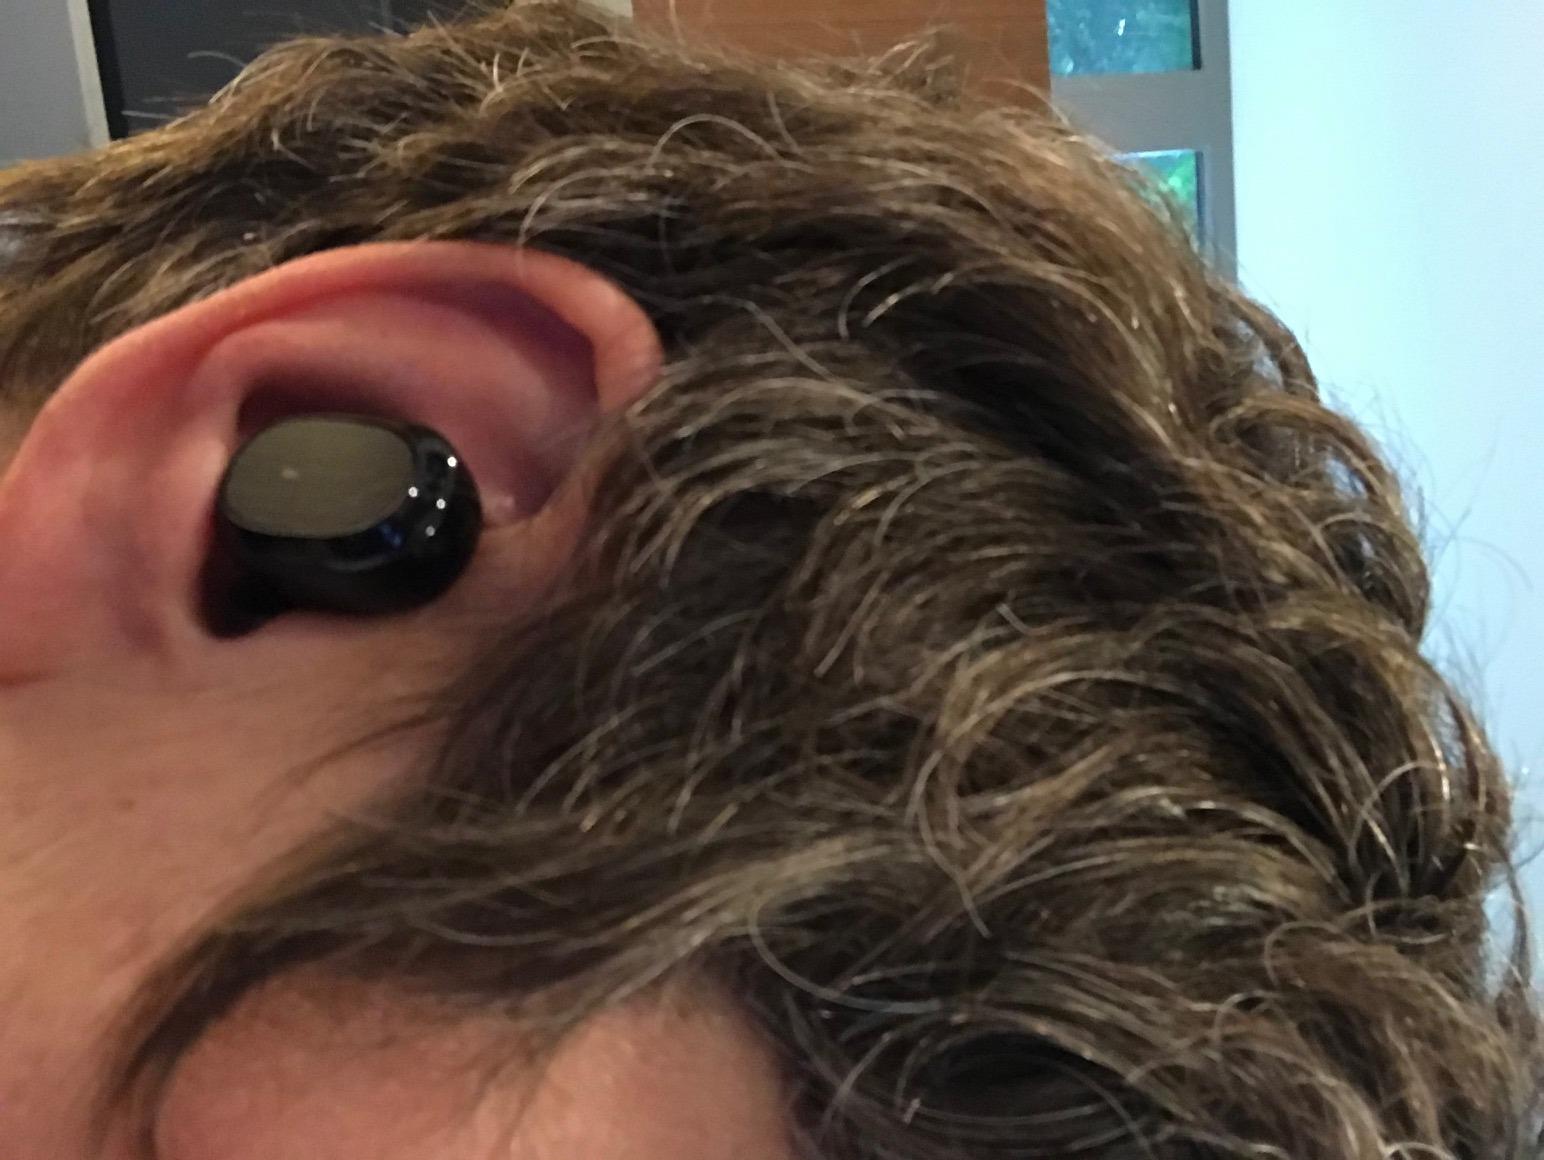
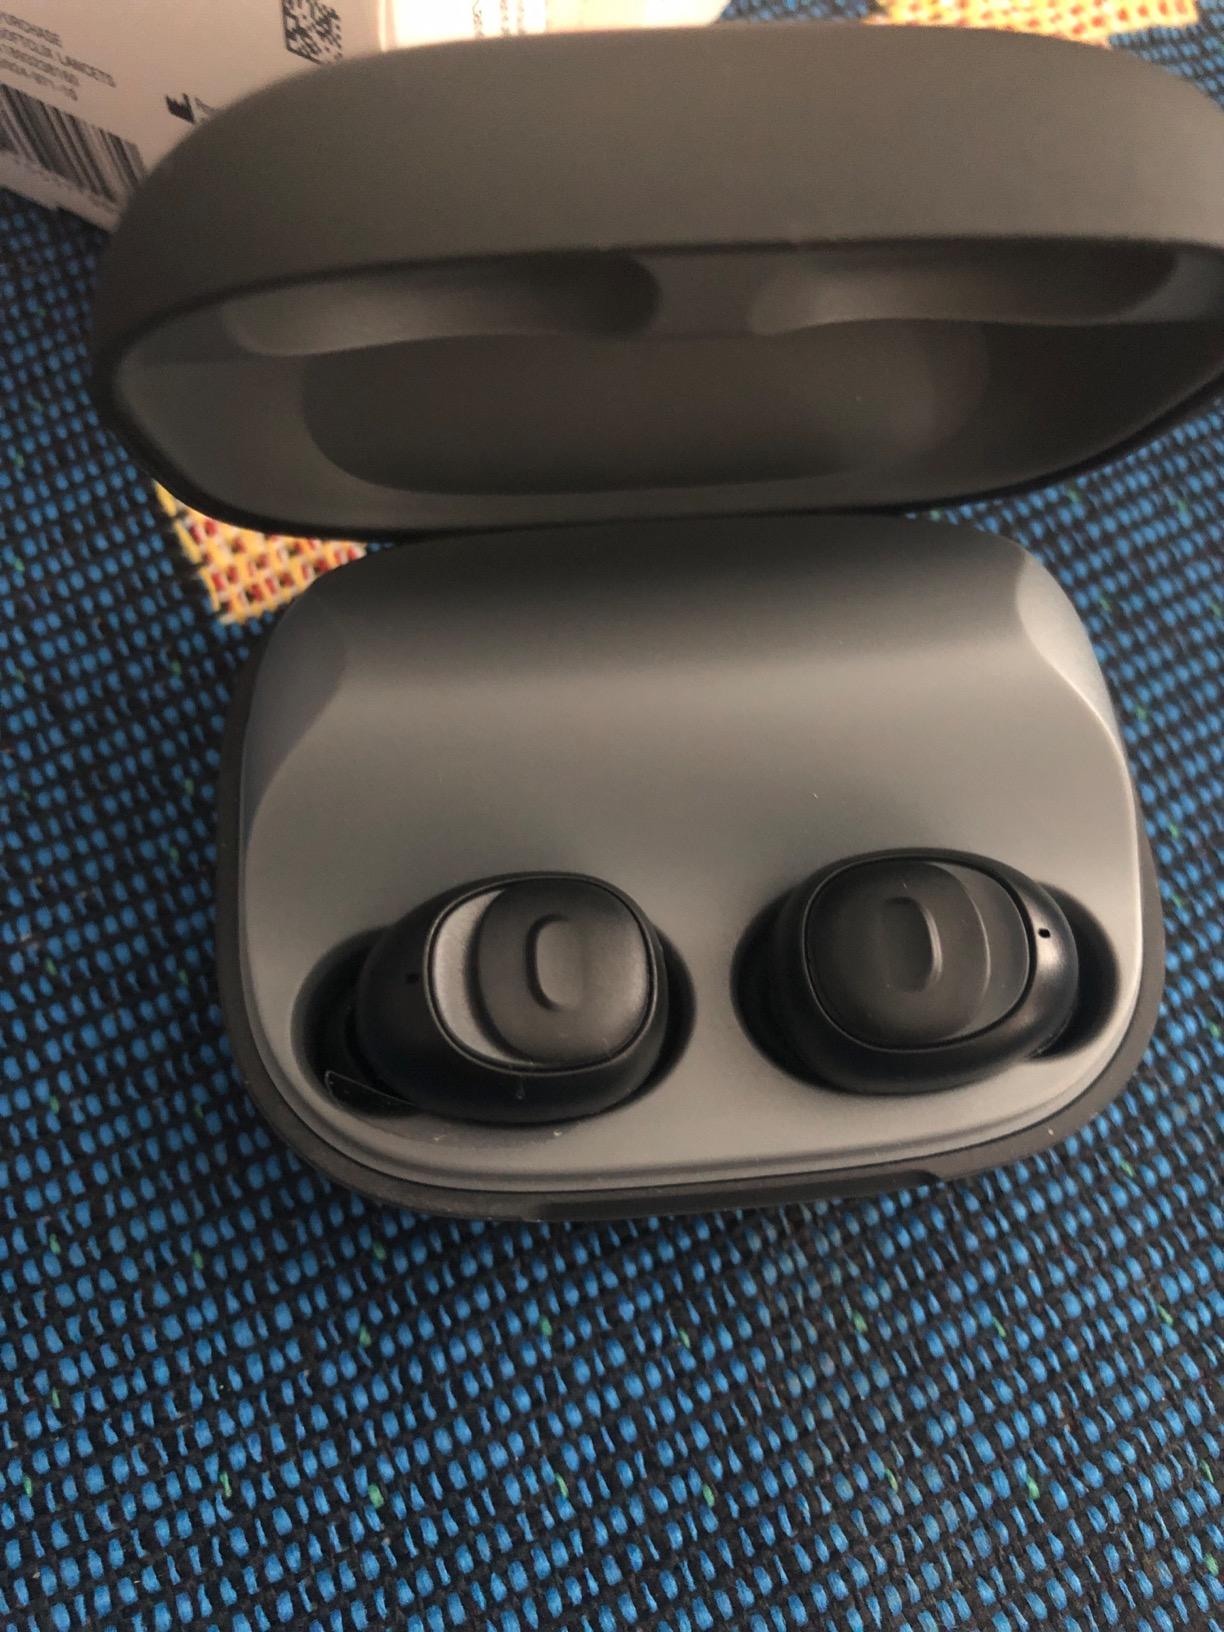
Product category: earbuds
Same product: no